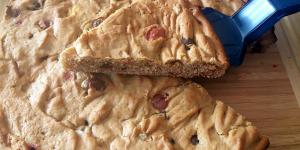
cookie gigante al horno